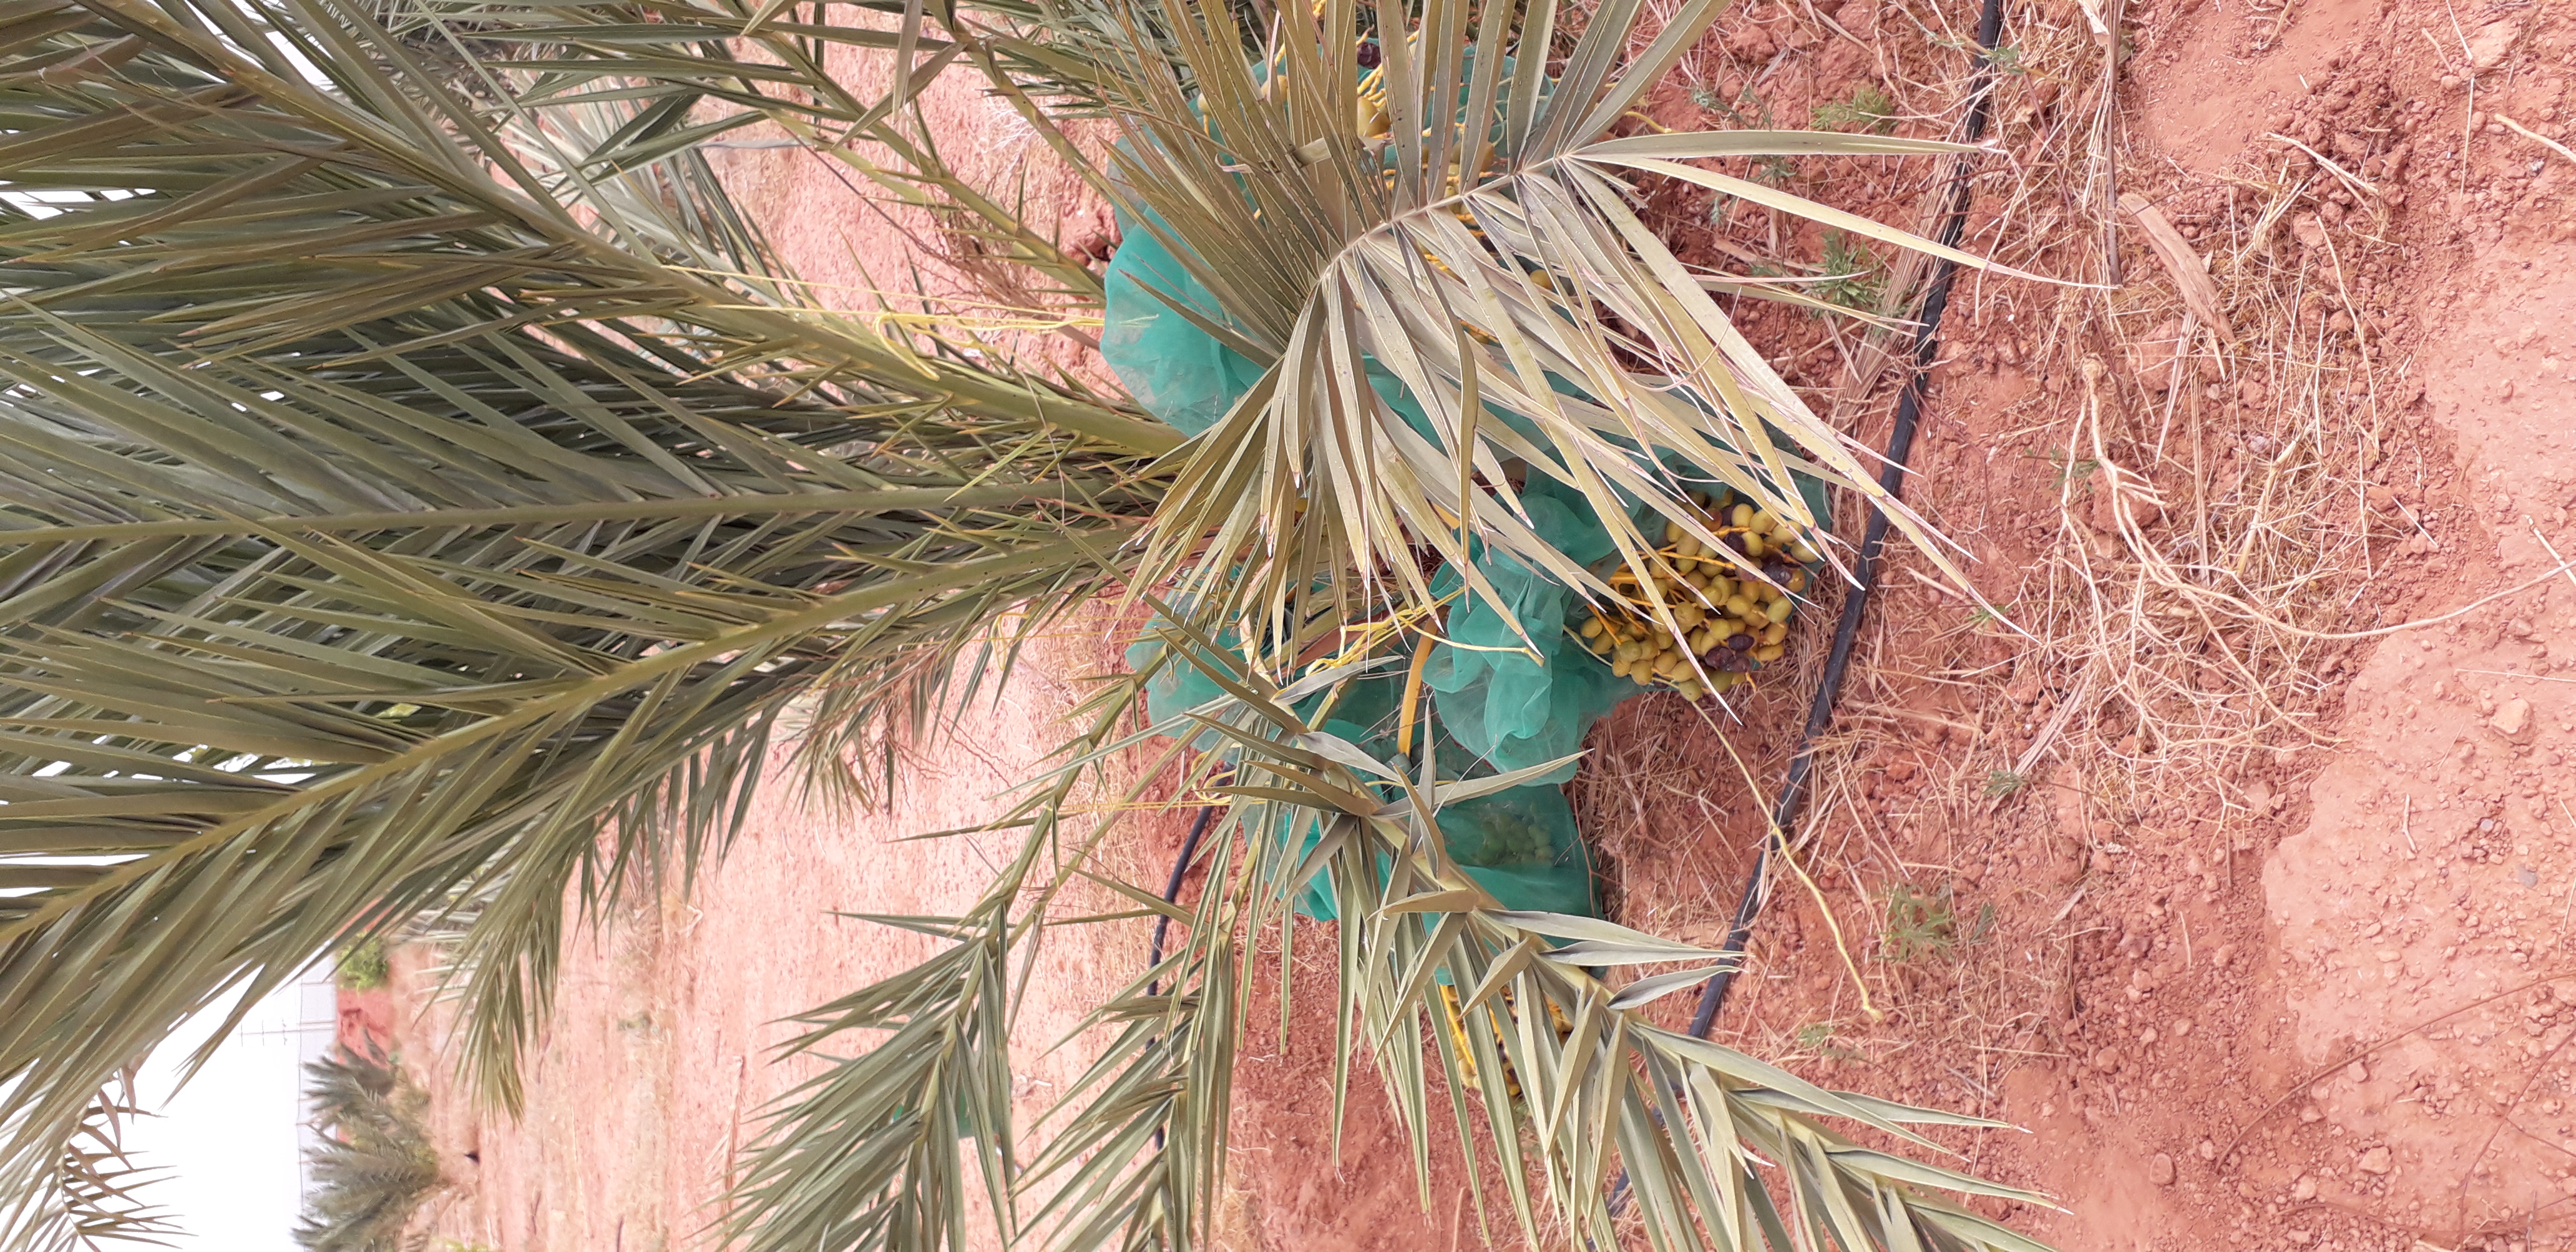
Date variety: kholt